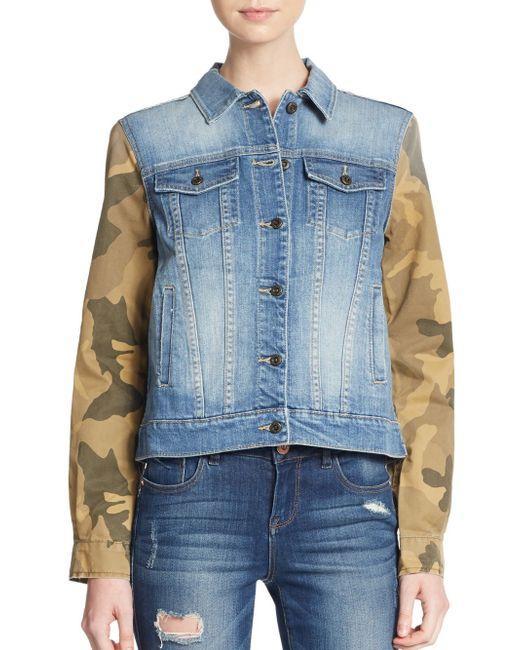
Blaue Jeansjackenweste für Damen